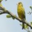
Label: bird